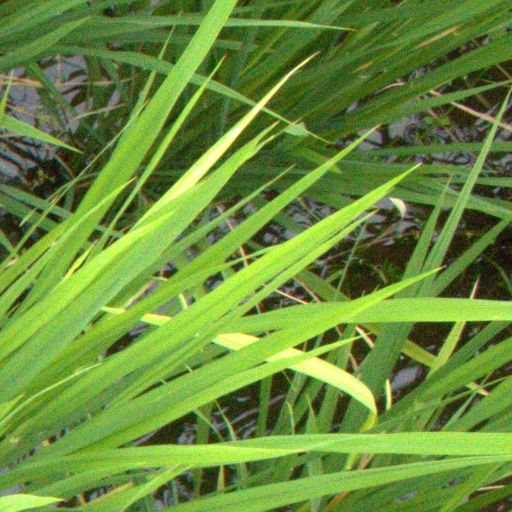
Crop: rice